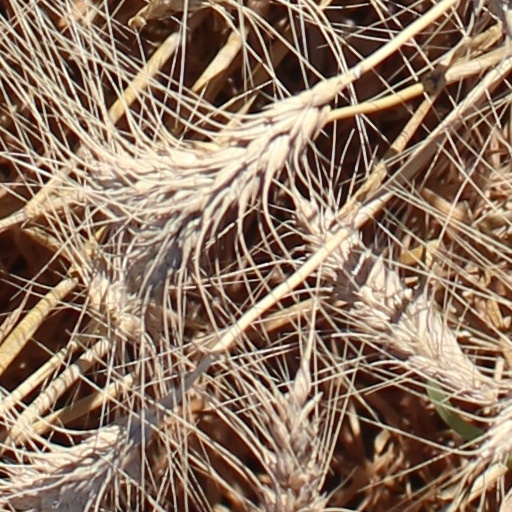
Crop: wheat